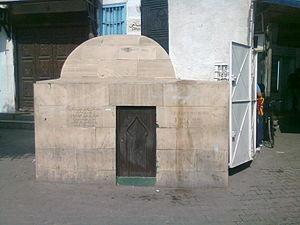
Le souk Es Sekajine ou souk Es Sarragine est l'un des souks de la médina de Tunis. Il est spécialisé dans la fabrication des selles, harnachements et accessoires équestres ainsi que dans la maroquinerie.
Anselm Turmeda, appelé par la suite Abdallah at-Tarjuman où Tarjuman signifie « traducteur », né en 1355 à Palma et décédé en 1423 à Tunis, est un écrivain et traducteur majorquin.